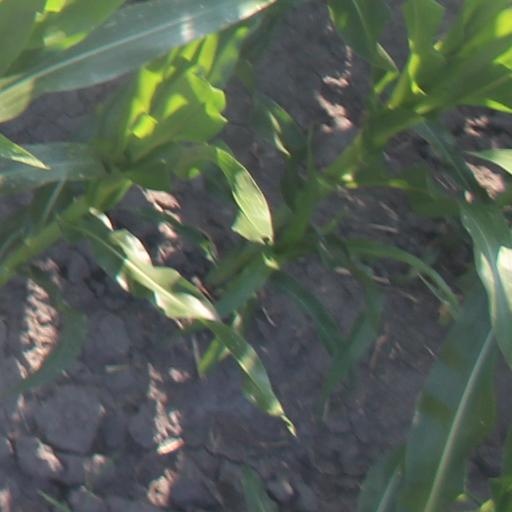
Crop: maize; corn